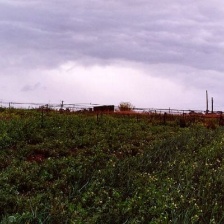
Cloud type: Stratocumulus